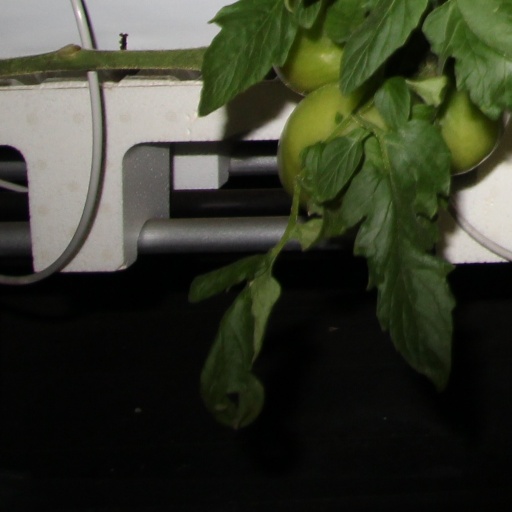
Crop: tomato